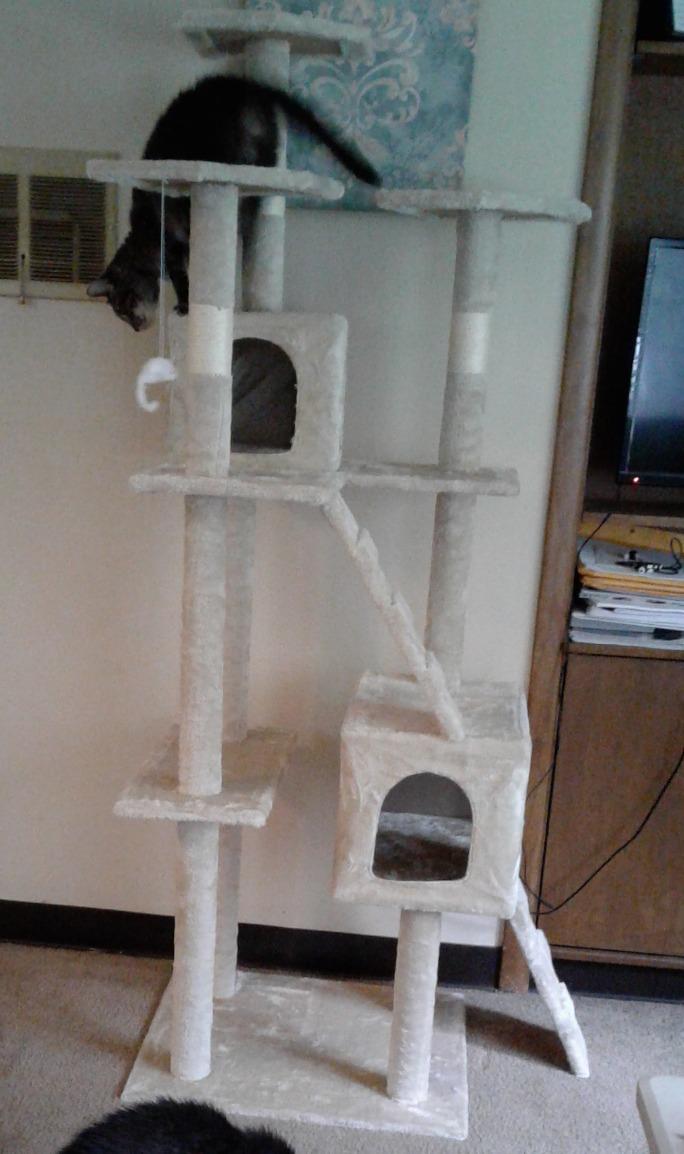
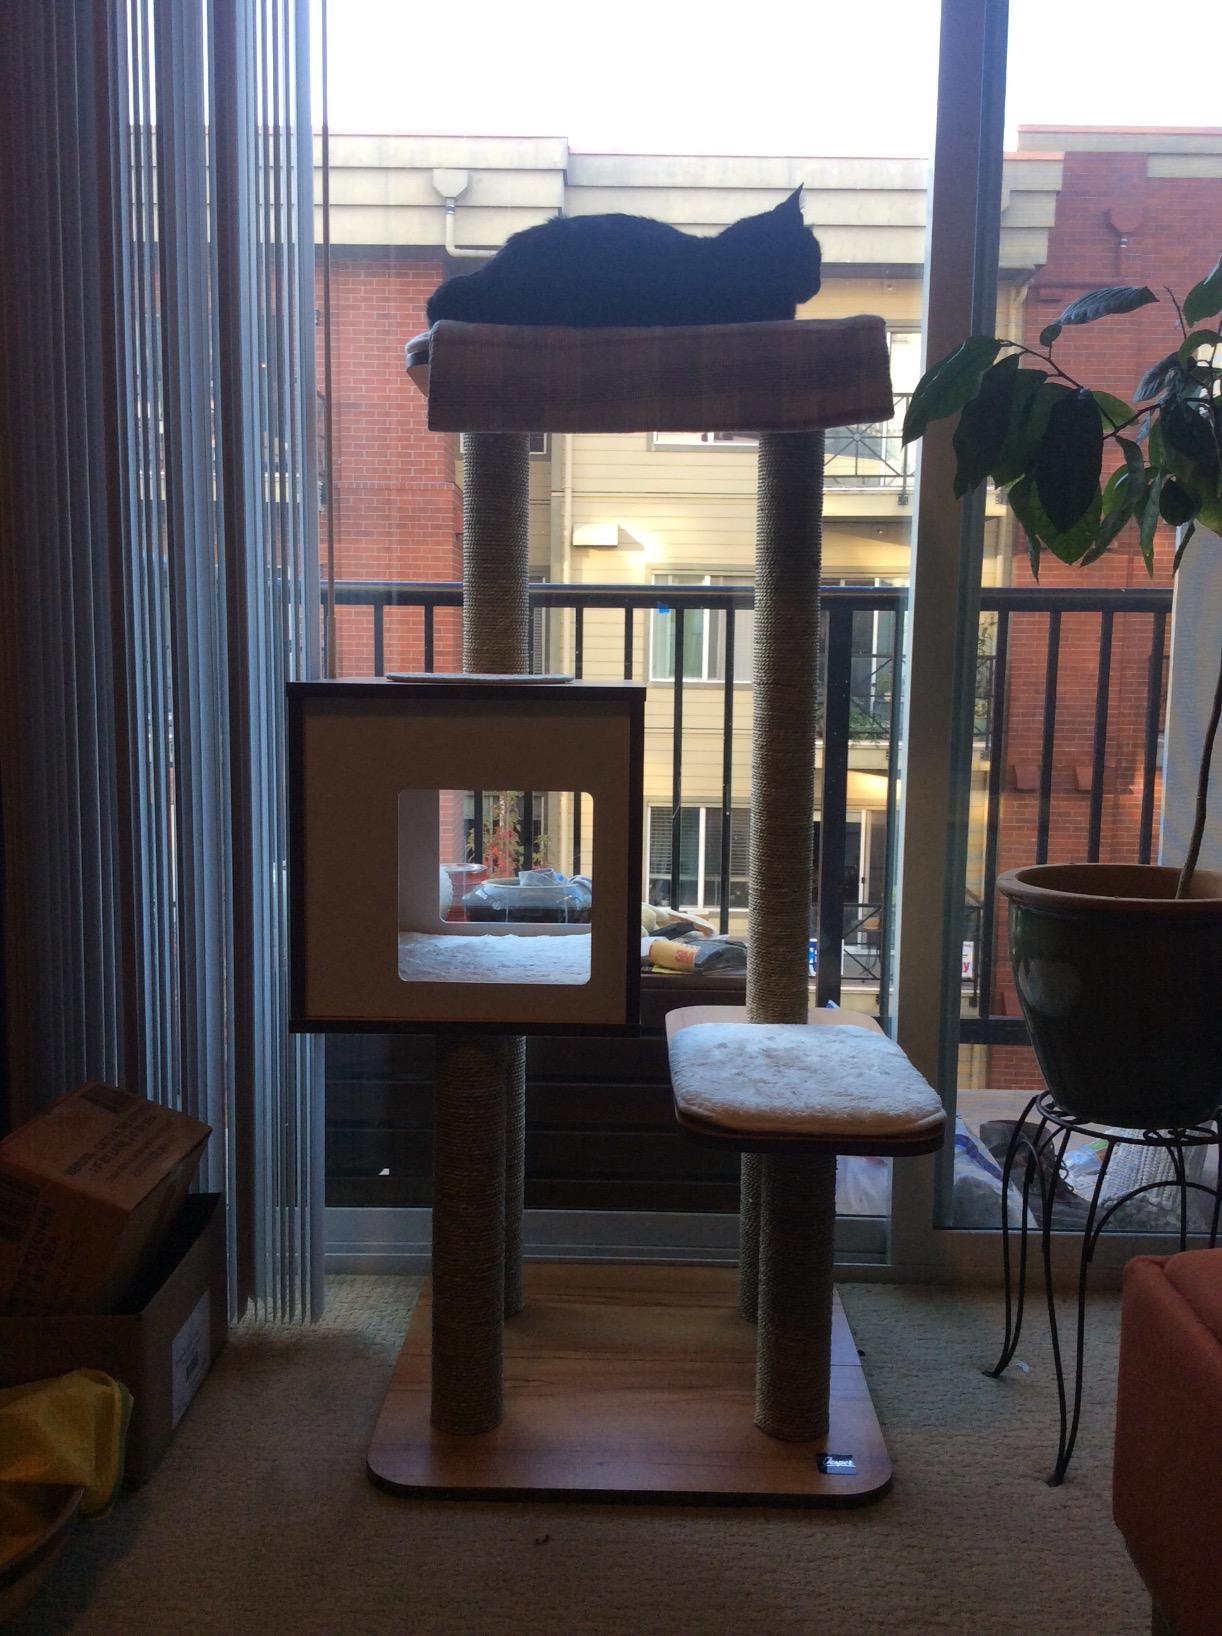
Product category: items_cat tree
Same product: no